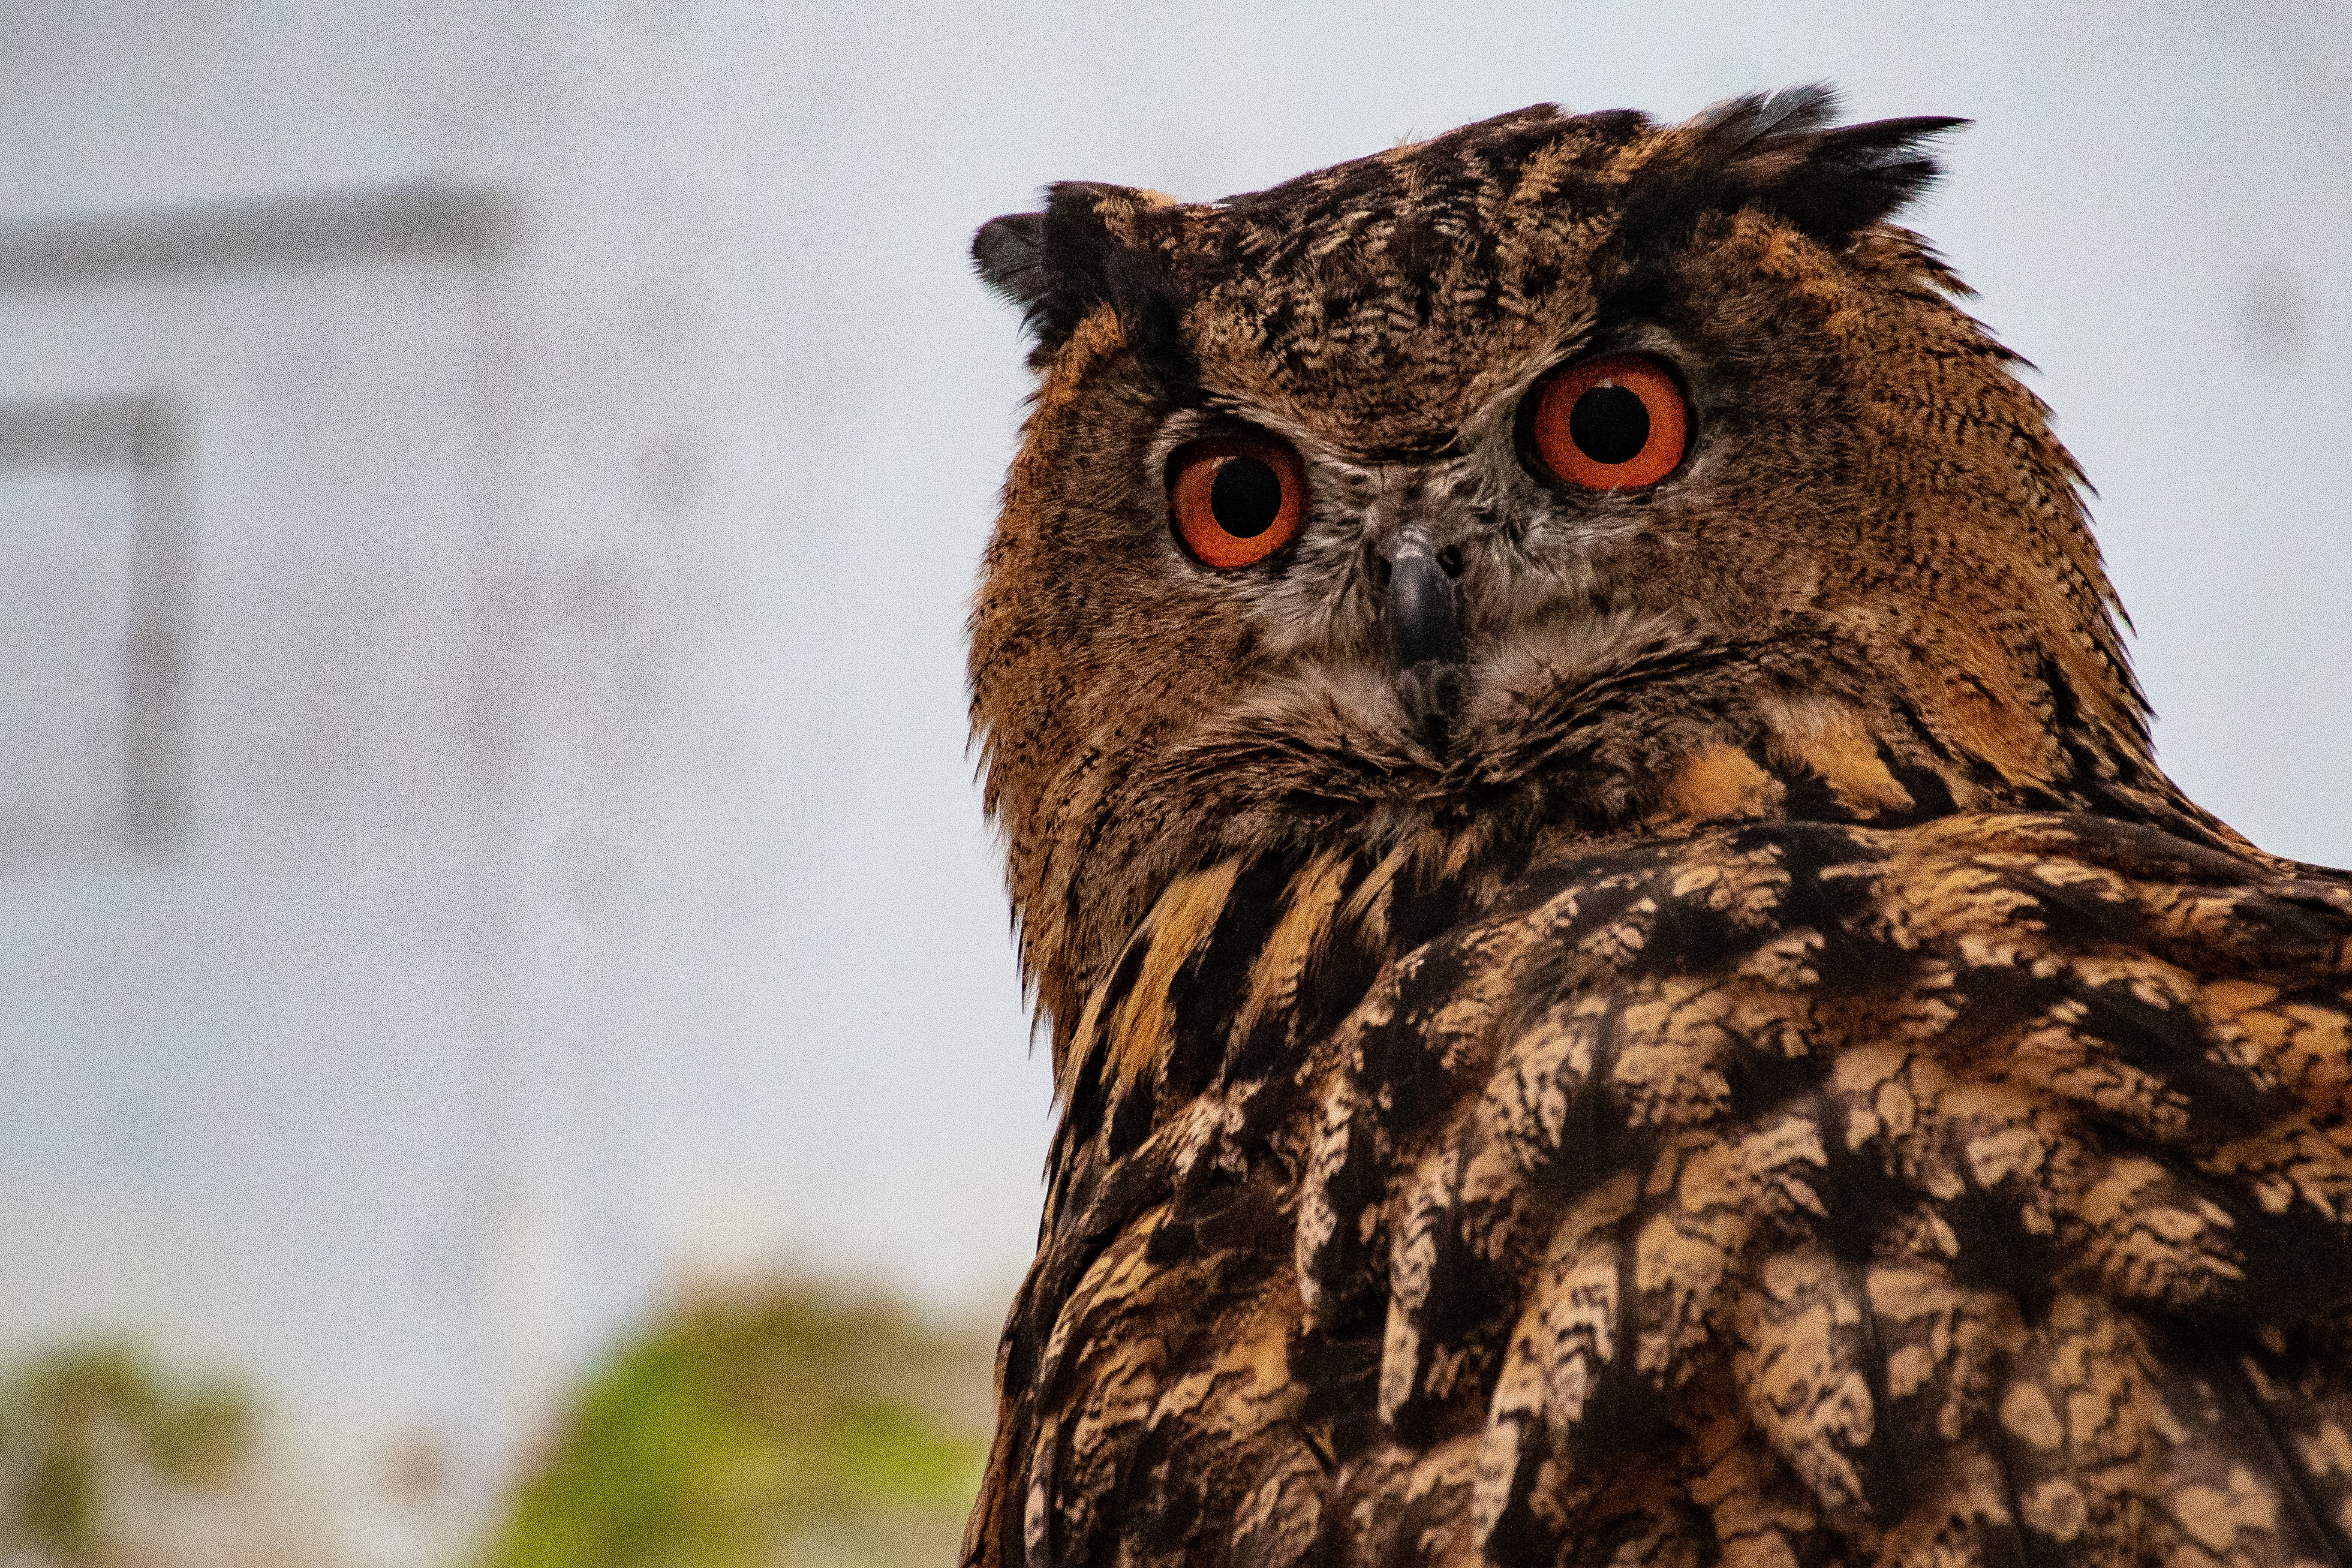
owl, bird, bird of prey, Eastern Screech owl, Western Screech owl, eye, beak, wildlife, close up, tree, branch, screech owl, plant, great horned owl